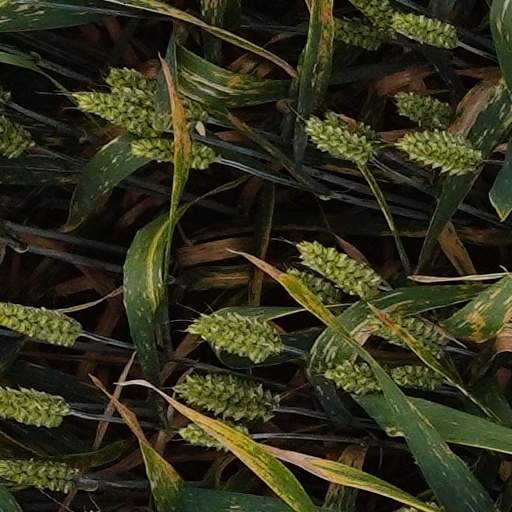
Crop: wheat